Joseph William Chitty

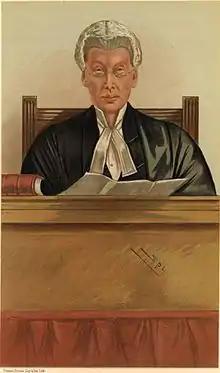

Sir Joseph William Chitty (28 May 1828 – 15 February 1899) was an English cricketer, rower, judge and Liberal politician.